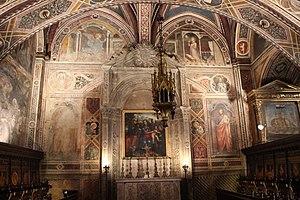
Le Palazzo Pubblico, édifice emblématique de la ville de Sienne, est un monument civil dont la construction fut entamée à la fin du XIIIᵉ siècle et achevée vers le milieu du XIVᵉ siècle. On y retrouve les éléments architecturaux qui caractérisent le gothique siennois. Il se situe dans le bas de la Piazza del Campo, la place centrale de Sienne qui accueille 2 fois par an le Palio.